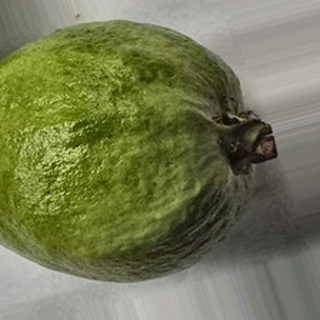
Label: healthy_guava